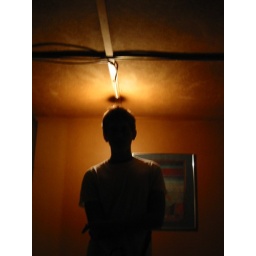
A picture of my friend Soeren, in the attic bedroom of his family's house in Germany.